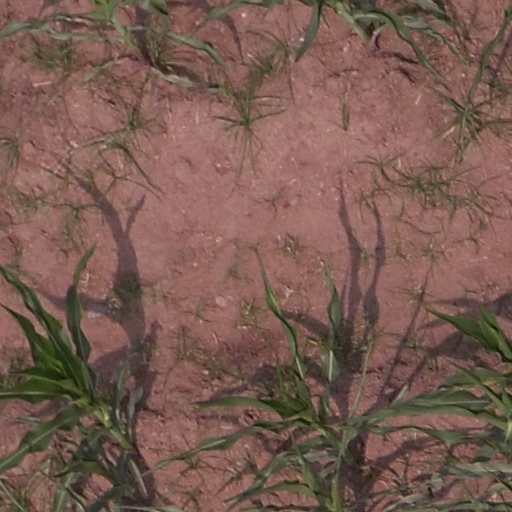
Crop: maize; corn